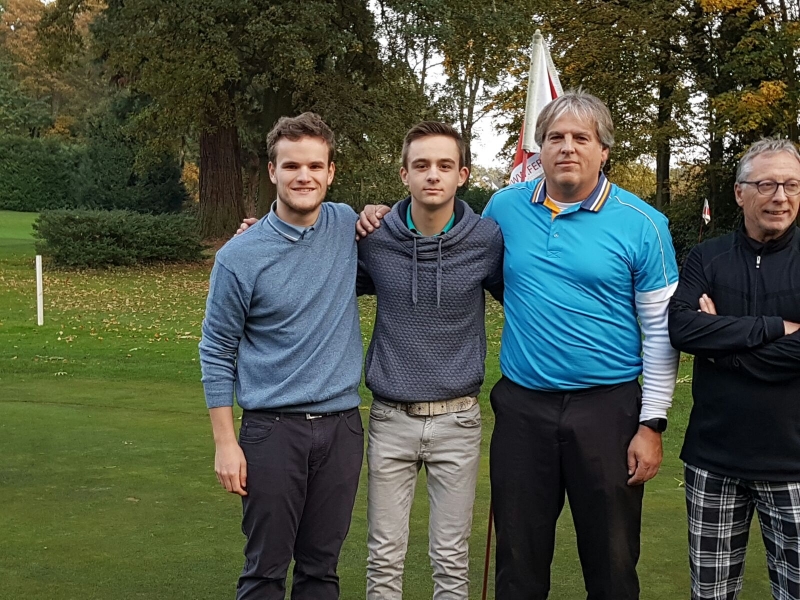
Gender: men